In Search of My Father

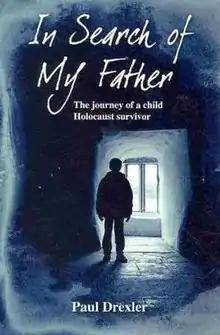

In Search of My Father: The Journey of a Child Holocaust Survivor is a 2010 book by a Holocaust survivor Paul Drexler. The book chronicles the author's research about his father's death during a British bombardment days before German capitulation.